Cash coins in feng shui

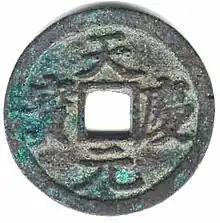
A Tianqing Yuanbao cash coin produced by the Tangut-led Western Xia dynasty is seen as "inauspicious" for "feng shui" purposes because the Western Xia was not recognised as a legitimate regime.

Cash coins can also be worn for "feng shui" purposes as their square central holes conveniently allows them to be strung to a red cord, ribbon or a piece of clothing or to be worn as a necklace. Cash coins are typically strung while using it in this manner using red cords due to red being considered an auspicious colour in Chinese culture. According to the teaching of "feng shui" wearing cash coins can provide "personal protection from ghosts and other evils". Alternative, cash coins do not necessarily have to be worn on the body of the person but could be placed in any number of accessoires for their supposed "effect" in "feng shui" as they could be placed in a purse, handbag or hung on the shoulder strap of a handbag. Placing a set of "Five Emperor Coins" inside of a wallet is believed to attract wealth.